Ocean acidification

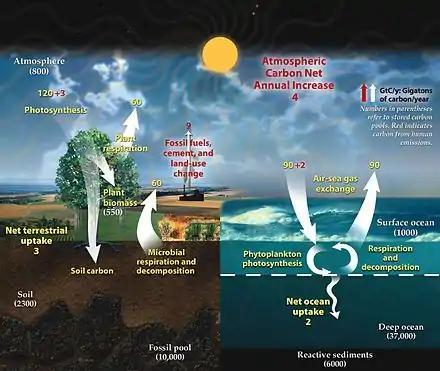
This diagram of the fast carbon cycle shows the movement of carbon between land, atmosphere, and oceans. Yellow numbers are natural fluxes, and red are human contributions in gigatons of carbon per year. White numbers indicate stored carbon.

In 2021, atmospheric carbon dioxide (CO) levels of around 415 ppm were around 50% higher than preindustrial concentrations. According to the National Oceanic and Atmospheric Administration in 2023, atmospheric CO2 levels have risen from approximately 280 parts per million (ppm) in the pre-industrial era to over 410 ppm today, primarily due to human activities such as fossil fuel combustion and deforestation. The current elevated levels and rapid growth rates are unprecedented in the past 55 million years of the geological record. The sources of this excess CO are clearly established as human driven: they include anthropogenic fossil fuel, industrial, and land-use/land-change emissions. One source of this is fossil fuels, which are burned for energy. When burned, CO is released into the atmosphere as a byproduct of combustion, which is a significant contributor to the increasing levels of CO in the Earth's atmosphere. The ocean acts as a carbon sink for anthropogenic CO and takes up roughly a quarter of total anthropogenic CO emissions. However, the additional CO in the ocean results in a wholesale shift in seawater acid-base chemistry toward more acidic, lower pH conditions and lower saturation states for carbonate minerals used in many marine organism shells and skeletons.